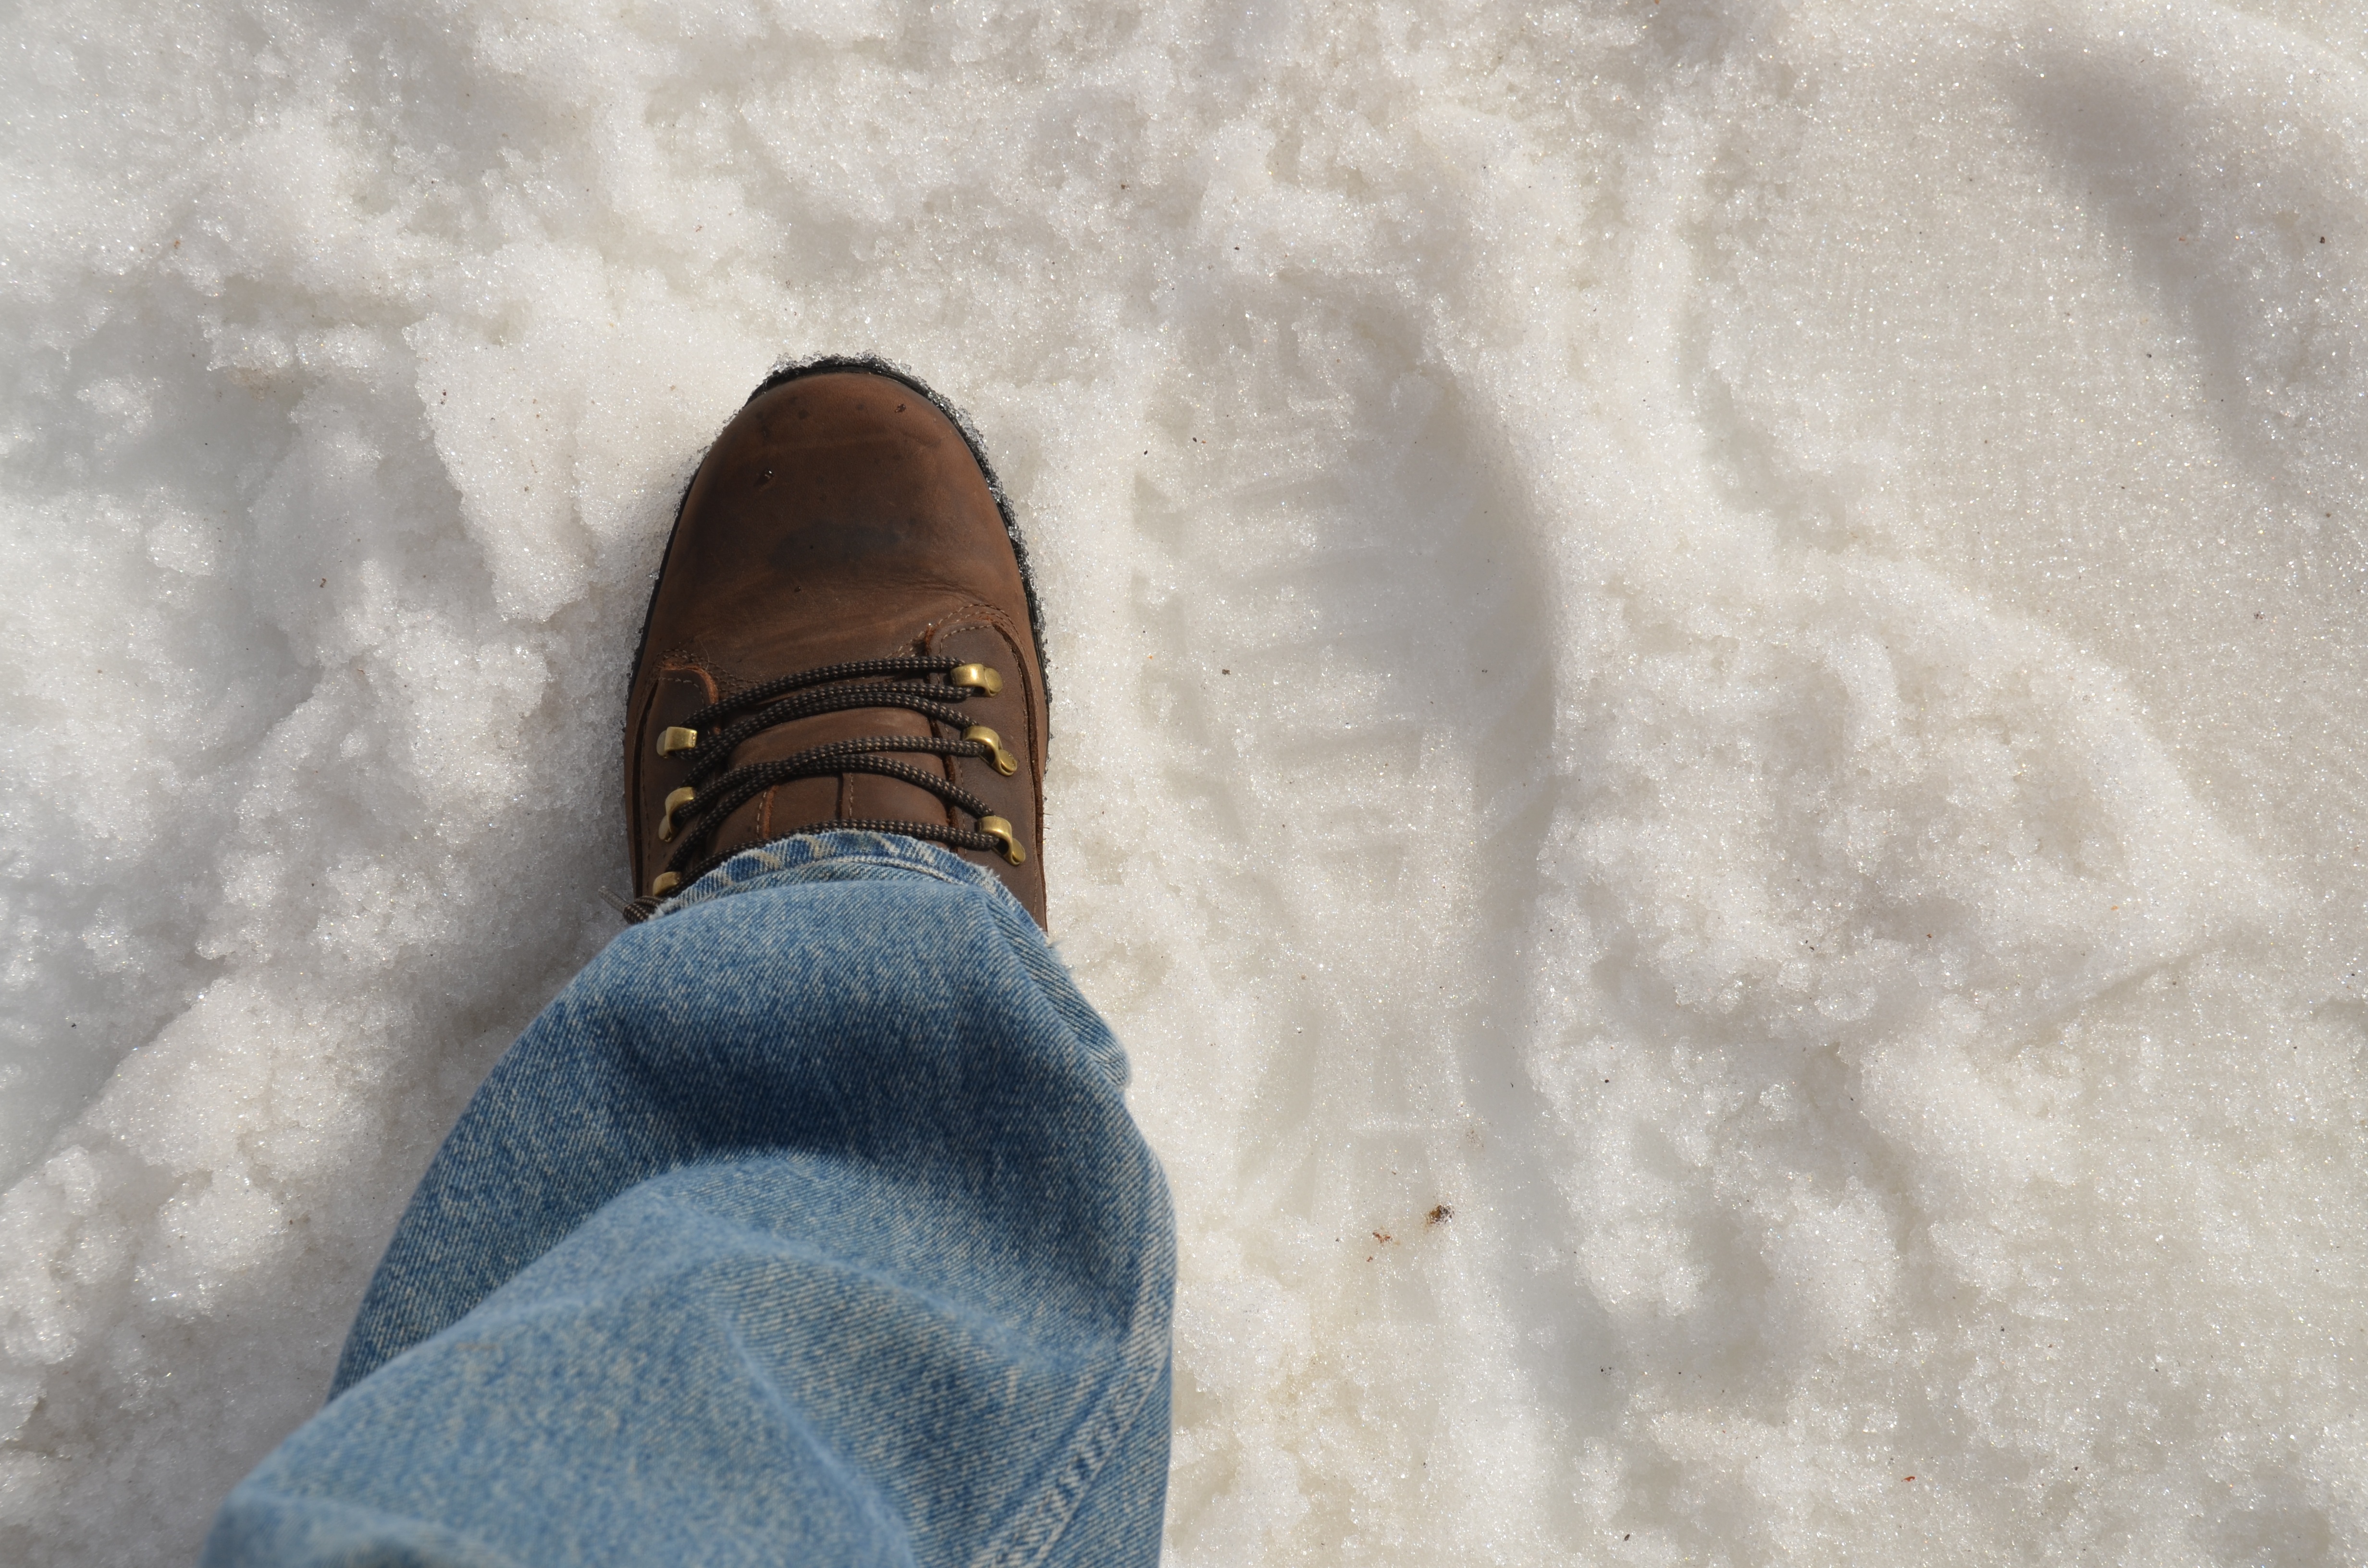
hand, sand, shoe, snow, cold, winter, white, leg, statue, ice, spring, color, weather, blue, season, footprints, temple, footwear, freezing